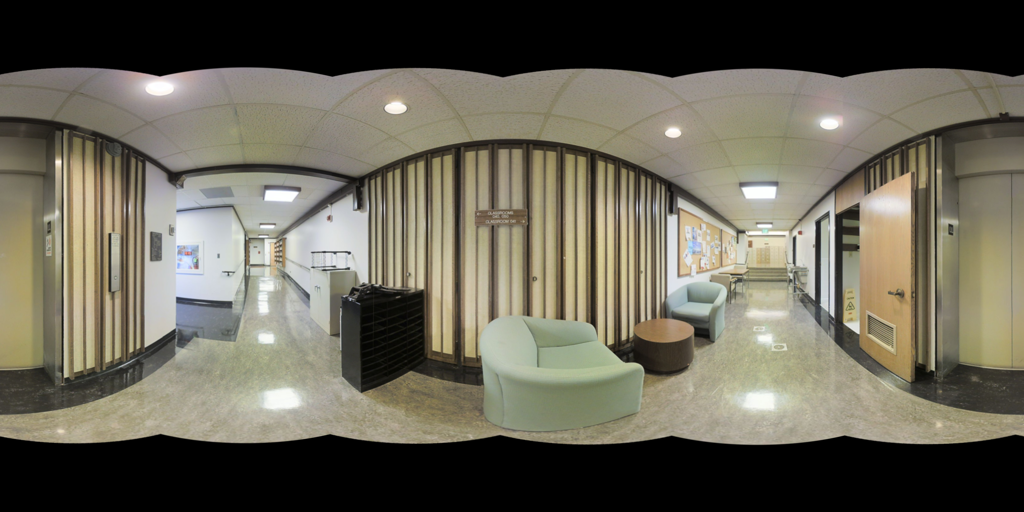
Referred object: the small rectangular plaque on the center wall

Referred object: the mint green curved armchair